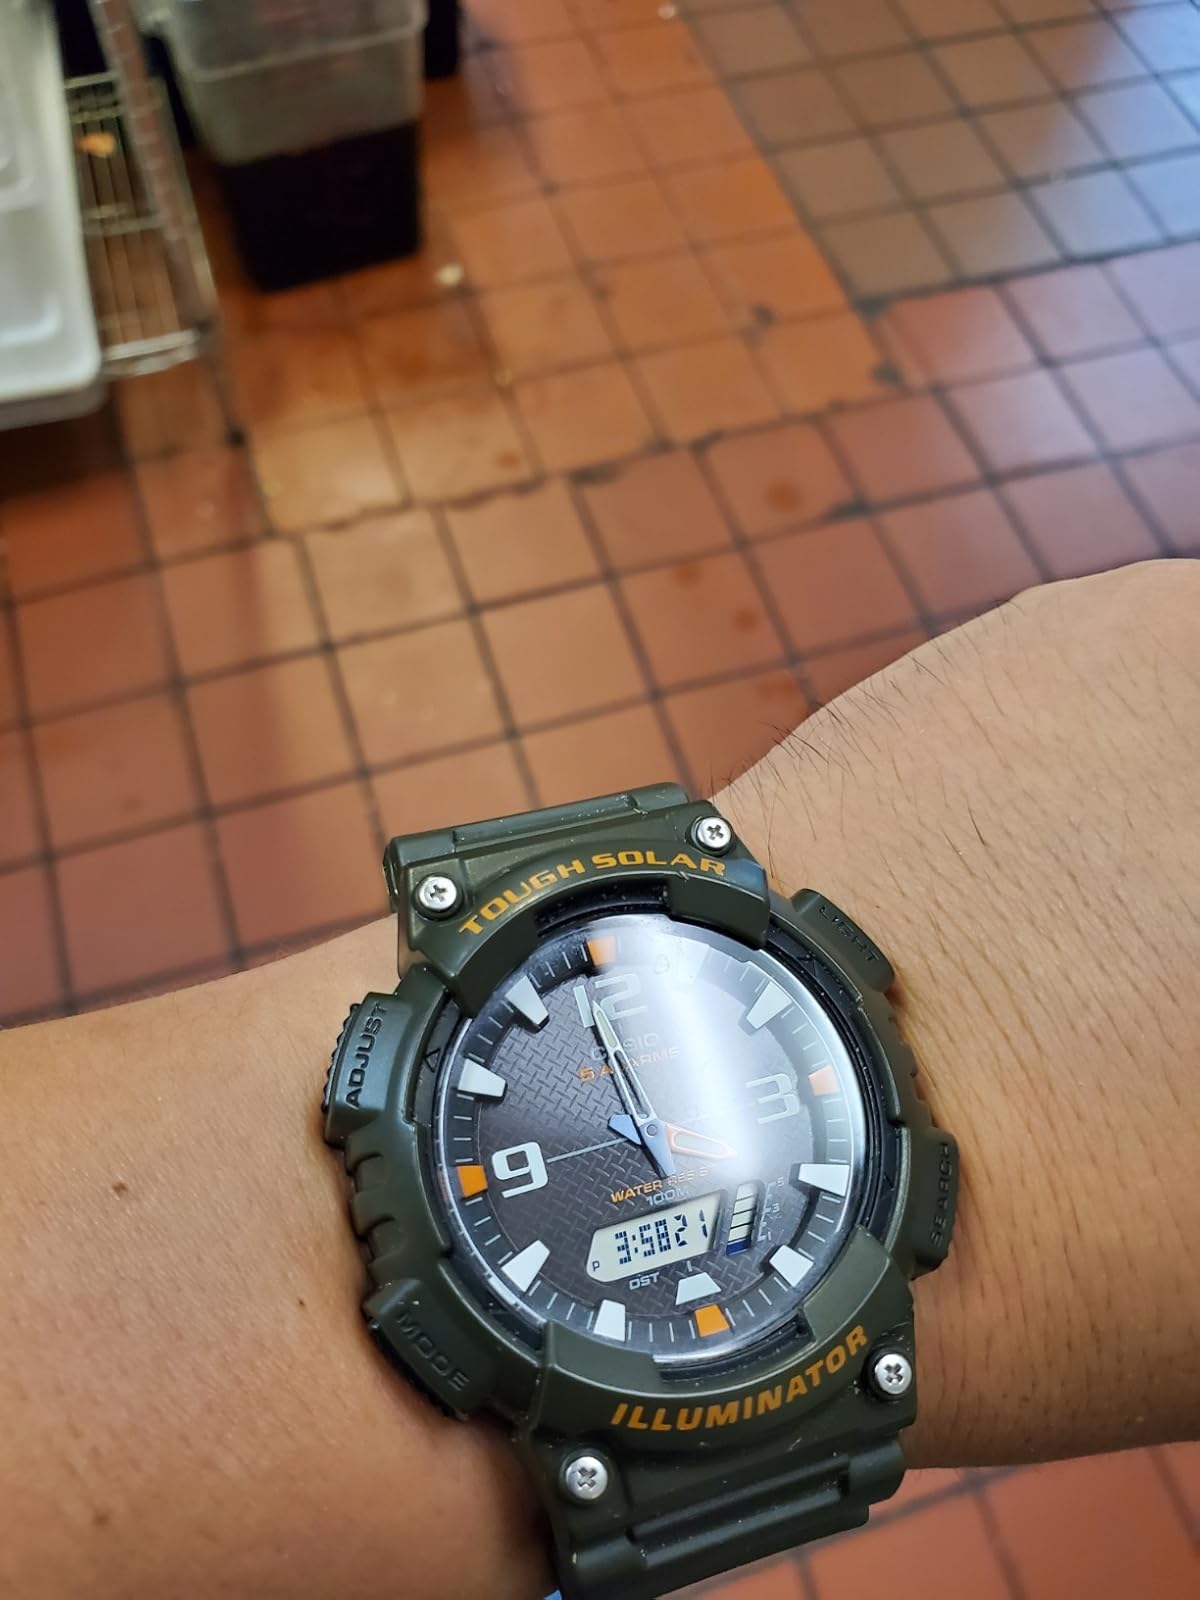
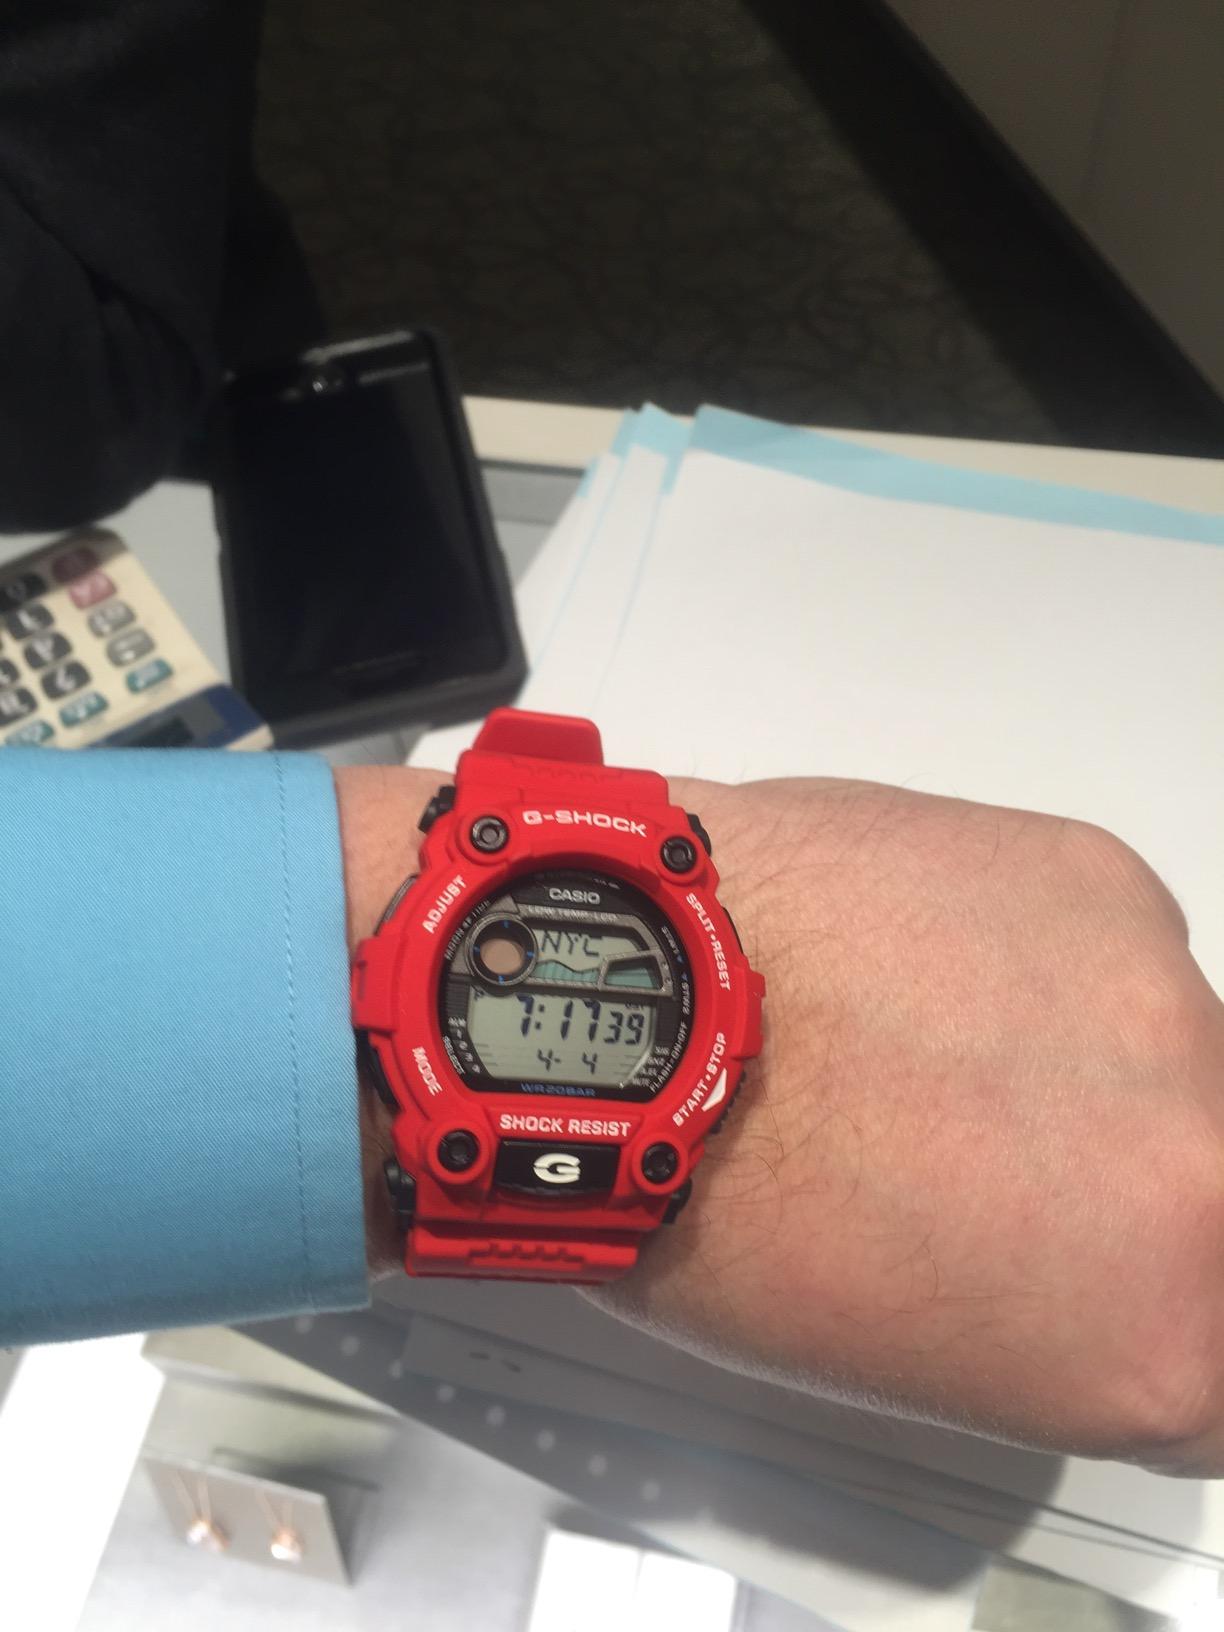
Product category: accessories_watch
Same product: no